The Pit (Breitenbrunn am Neusiedlersee, Austria)

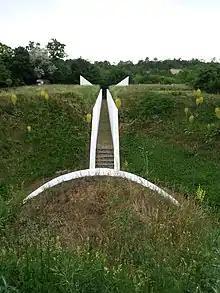
traditional winecellar in Burgenland, “The Pit”, “Steinbruchgang mit Flügeltreppen“, Peter Noever's land art project in Breitenbrunn on Lake Neusiedl, Austria

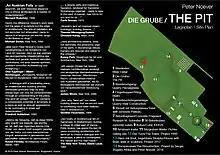
“The Pit“, site map and statements, Peter Noever's land art project in Breitenbrunn on Lake Neusiedl, Austria

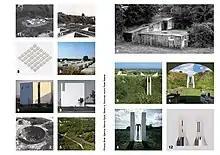
“The Pit“, overview of various projects, Peter Noever's land art project in Breitenbrunn on Lake Neusiedl, Austria

The Pit (Breitenbrunn am Neusiedlersee, Austria) is a land art project by Peter Noever in Breitenbrunn which has existed since the early 1970s and in 2019 was placed under monument protection by the Austrian Federal Office BDA. "The Pit" is located at a site of a 200+ year old, sandstone-built wine cellar. It contains an open air double toilet that has been described as the "Most elegant outdoor toilet of all time" by a critic of architecture. The work also contains 36 cubes made from concrete with Vistus trees grow in the open centers of the cubes.